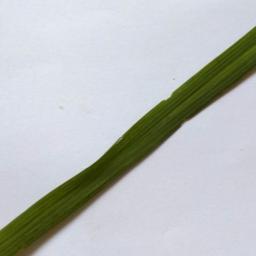
Label: Rice___Healthy